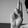
ASL letter: U